Jewish holidays

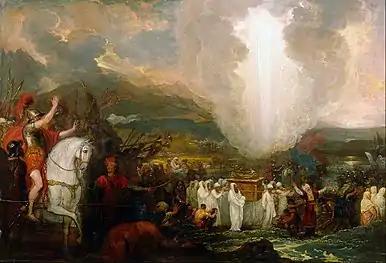
"Joshua passing the River Jordan with the Ark of the Covenant" by Benjamin West

Aliyah Day is an Israeli national holiday celebrated annually on the tenth of Nisan. The day was established to acknowledge Aliyah, immigration to the Jewish state, as a core value of the State of Israel, and honor the ongoing contributions of Olim (immigrants) to Israeli society.